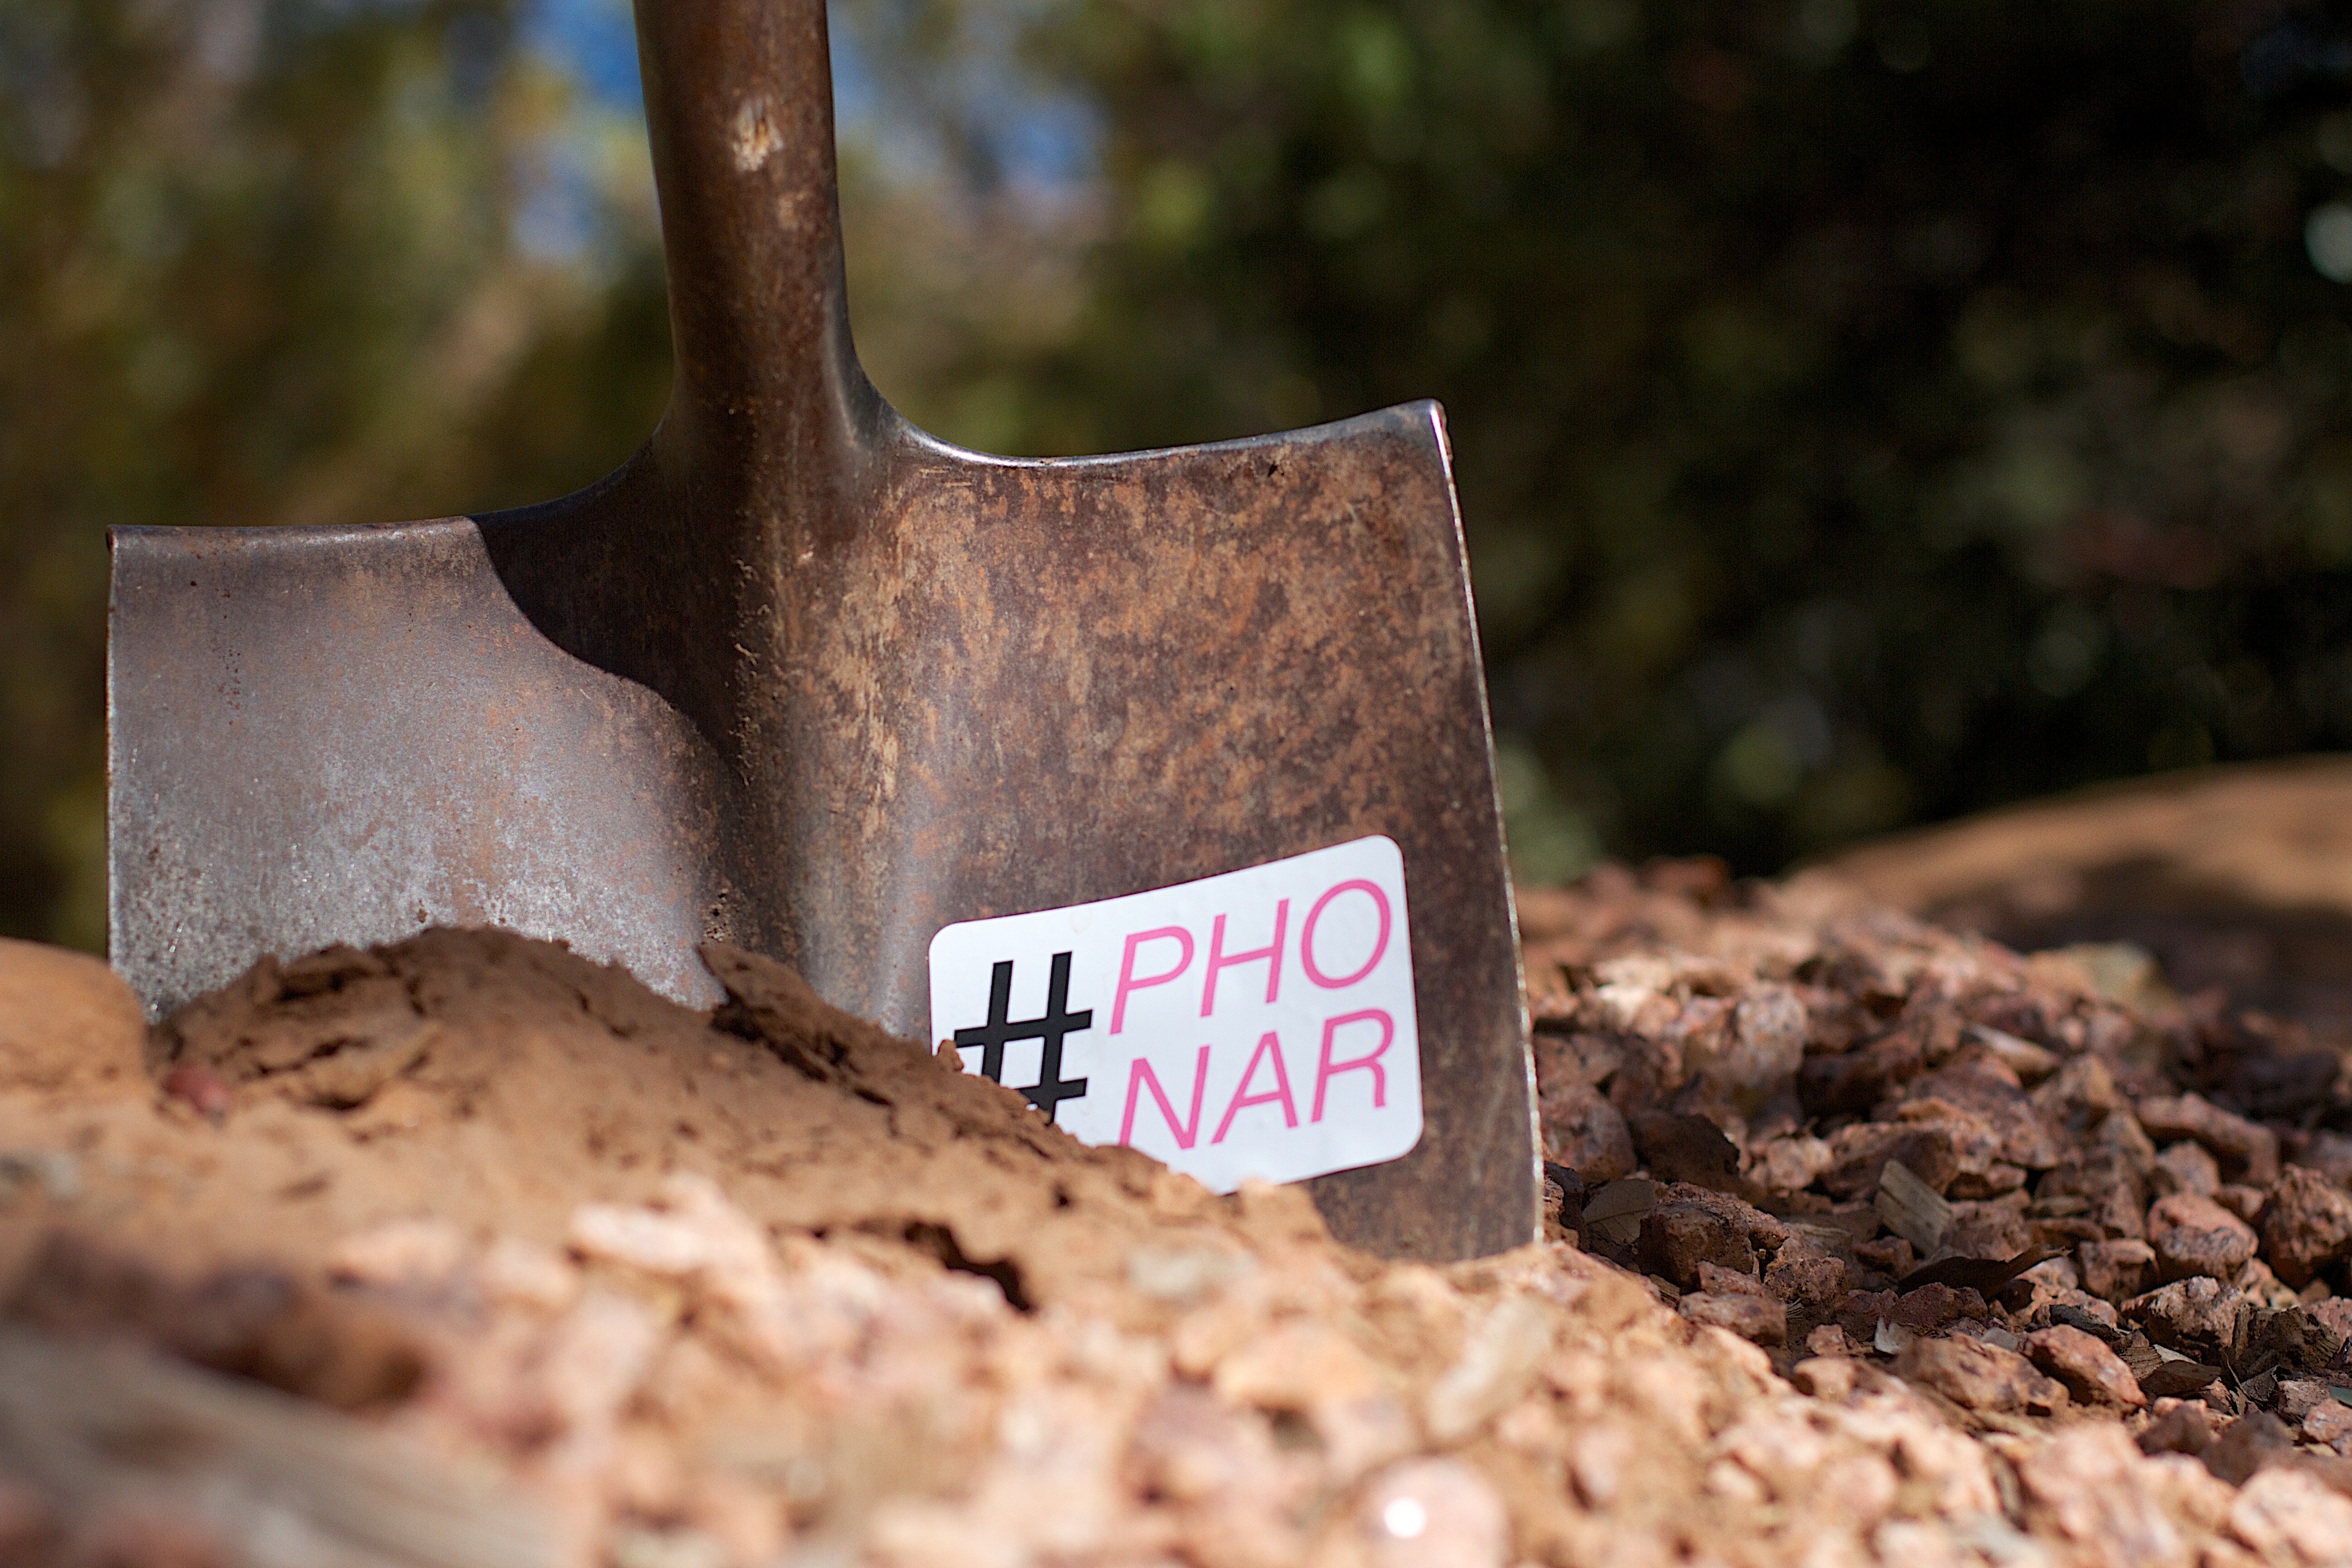
wood, soil, material, phonar